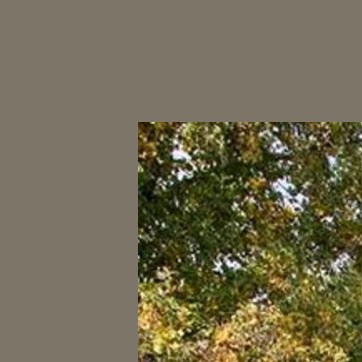
Material: foliage